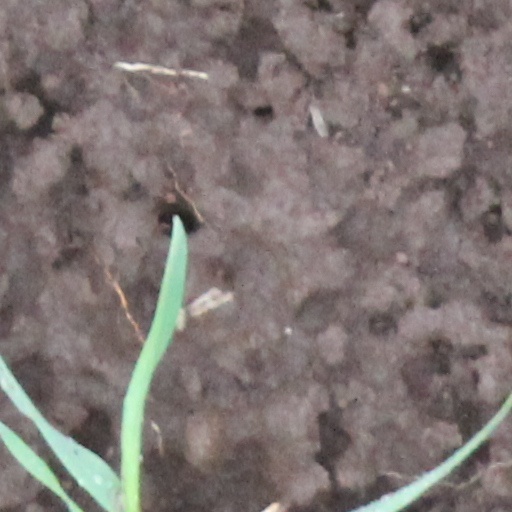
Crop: wheat